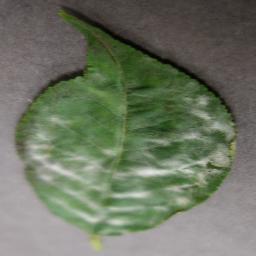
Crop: cherry
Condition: (including_sour)_powdery_mildew